Hoher Stein (Fichtel Mountains)

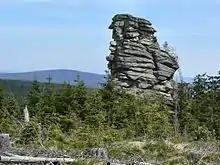
The Hoher Stein rock formation at the northeastern foot of the Bergkopf

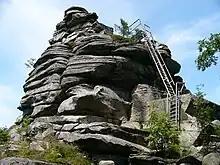
Close up view of the rocks and the ascent

The Hoher Stein is a rock formation at the northeastern foot of the Bergkopf mountain, part of the Waldstein ridge in Germany's Fichtel Mountains.